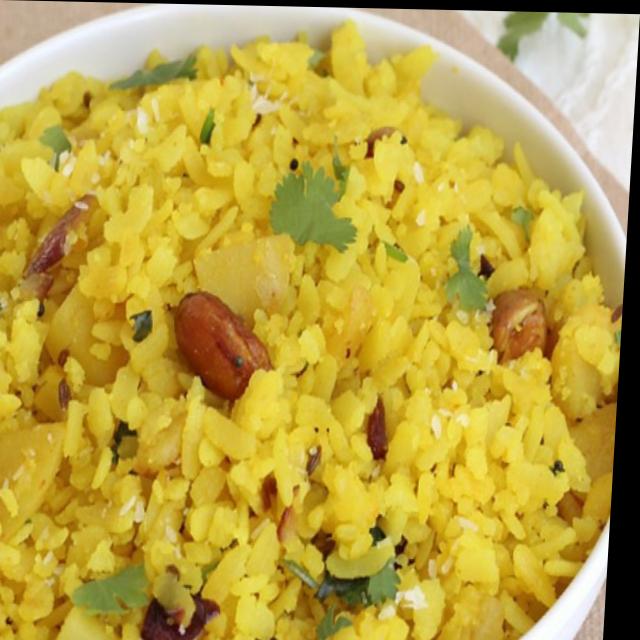
Dish: poha